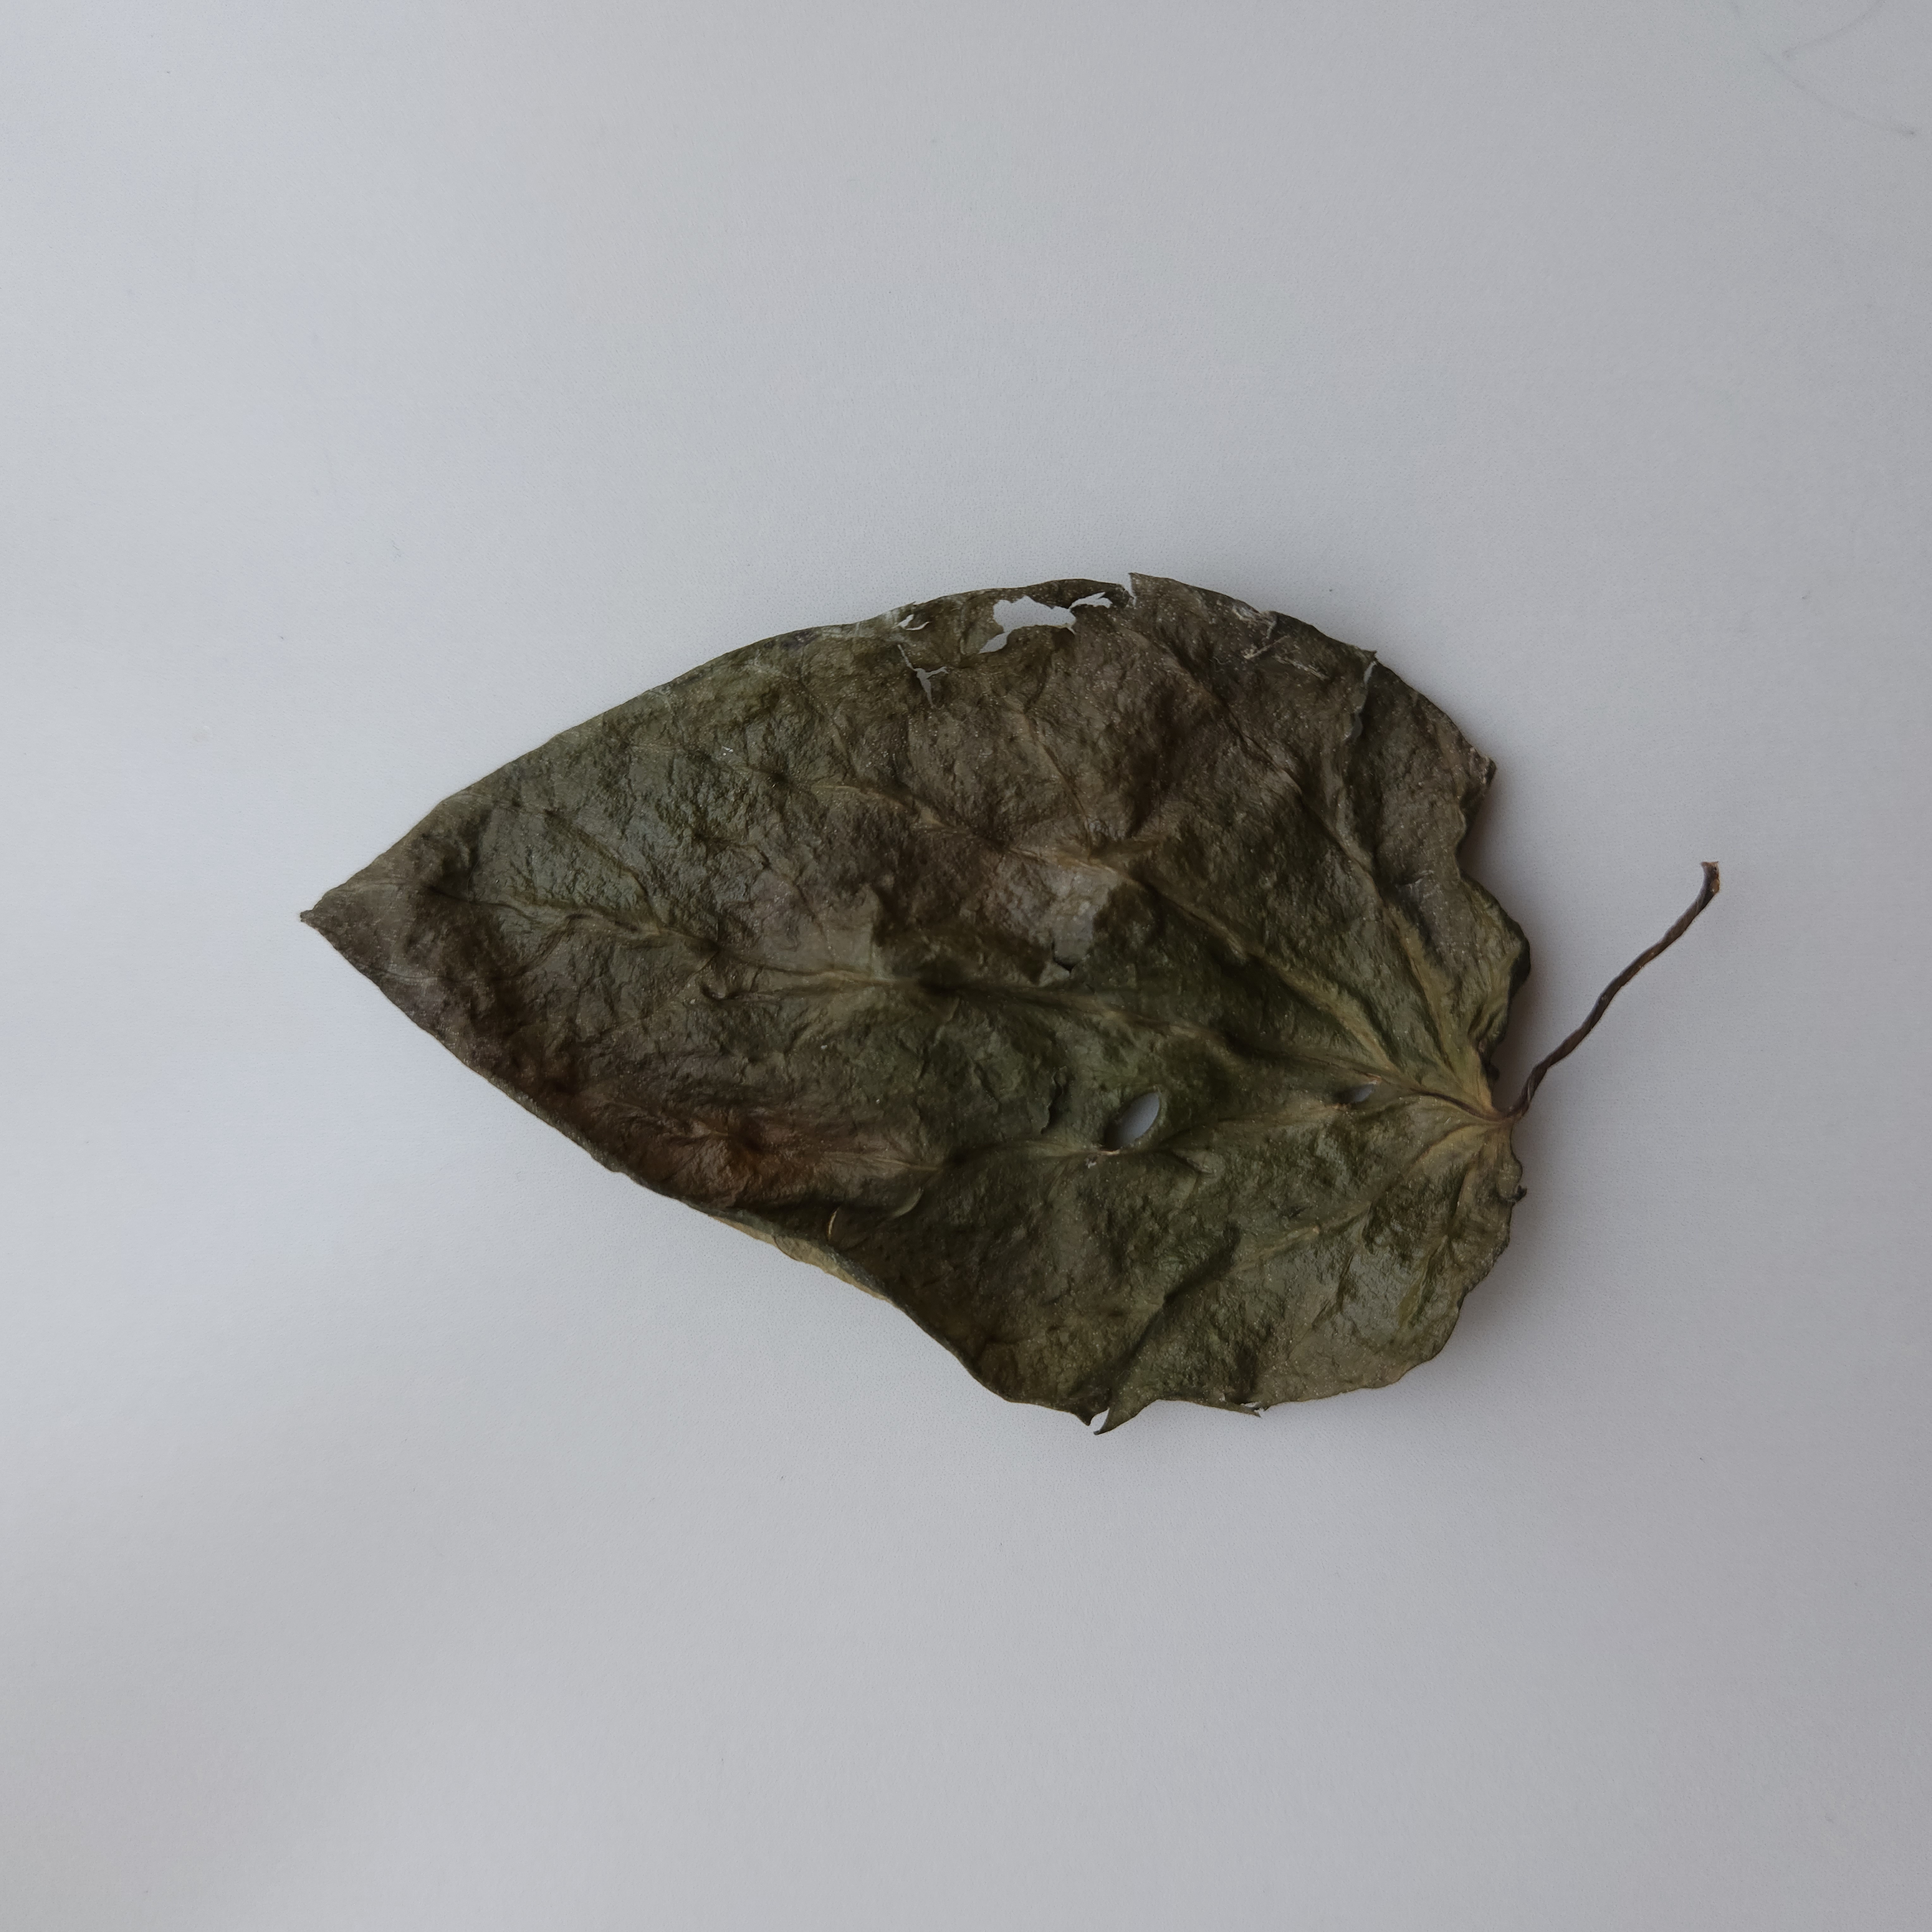
Label: Dried